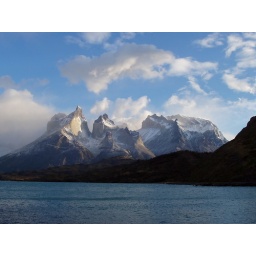
Beautiful mountains in Chile encircled by a wonderful ocean